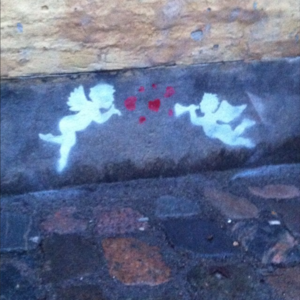
Street art / Steder i Danmark, hvor man kan se gadekunst
streetart stencils set ud for Fugholm 12, 8700 Horsens
streetart stencils set ud for Fugholm 12, 8700 Horsens
Gadekunst eller street art kan afgrænses på flere måder. Nærværende diskussion og definition kan derfor ikke betragtes som udtømmende eller præcis, som det tilsvarende er tilfældet for definitionen af kunst generelt. Nærværende definition tager fortrinsvis udgangspunkt i en post-graffiti definition, dvs. en række stilarter, som er blevet markant mere synlige i gadebilledet siden 1990'erne. Stilarterne adskiller sig betydeligt fra den traditionelle graffiti, som blev synlig i Danmark i starten af 80'erne, blandt andet ved sin placering, hensigt, teknik/stilart og legitimitet/offentlig appel. Gadekunst er indenfor denne forståelsesramme "...all art on the street that’s not graffiti". Gadekunst kan ifølge Katrine Ring beskrives som "ukontrolleret og ukurateret kunst i det offentlige rum.".